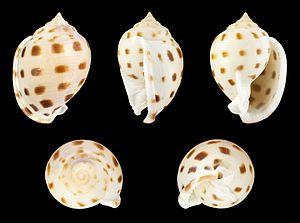
Coquille de Semicassis bisulcata, pêché dans les Philippines. Longueur
Semicassis est un genre de mollusque gastéropode de la famille des Cassidae.